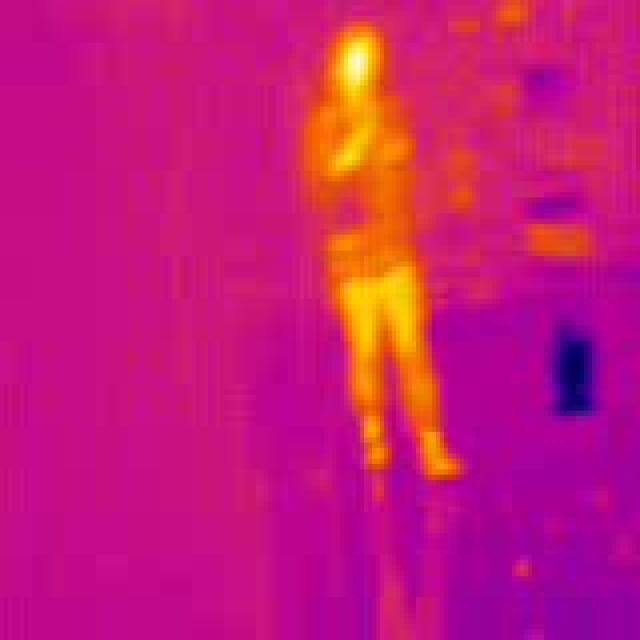
Detected objects:
label: person